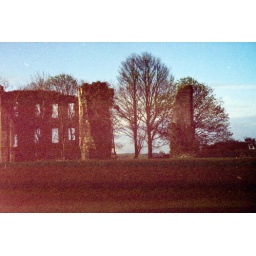
The windows to the left still stand today but the wall fragments in the centre are no longer there.